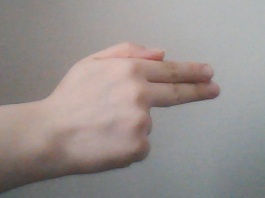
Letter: ghain